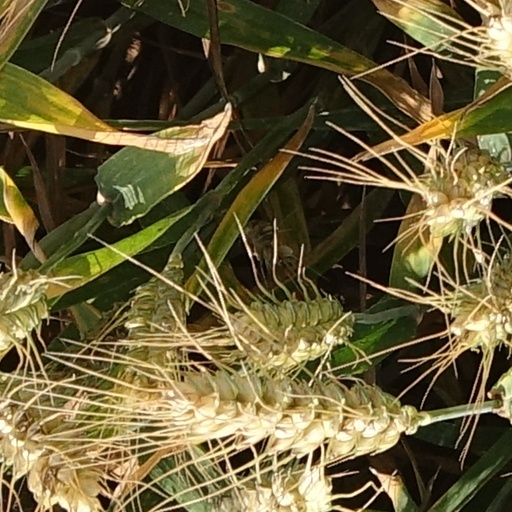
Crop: wheat